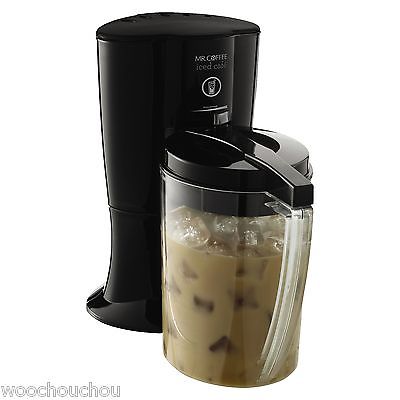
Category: coffee maker